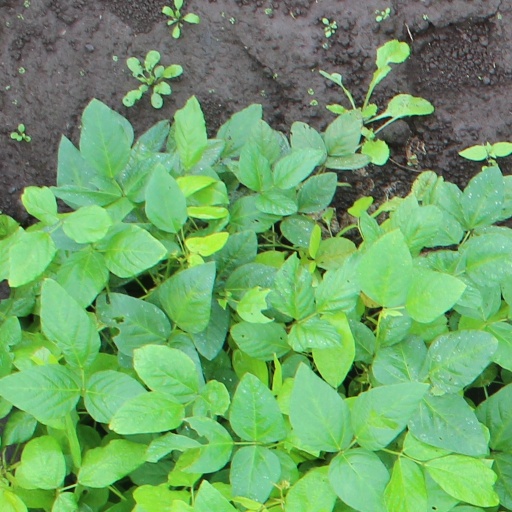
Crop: soybean